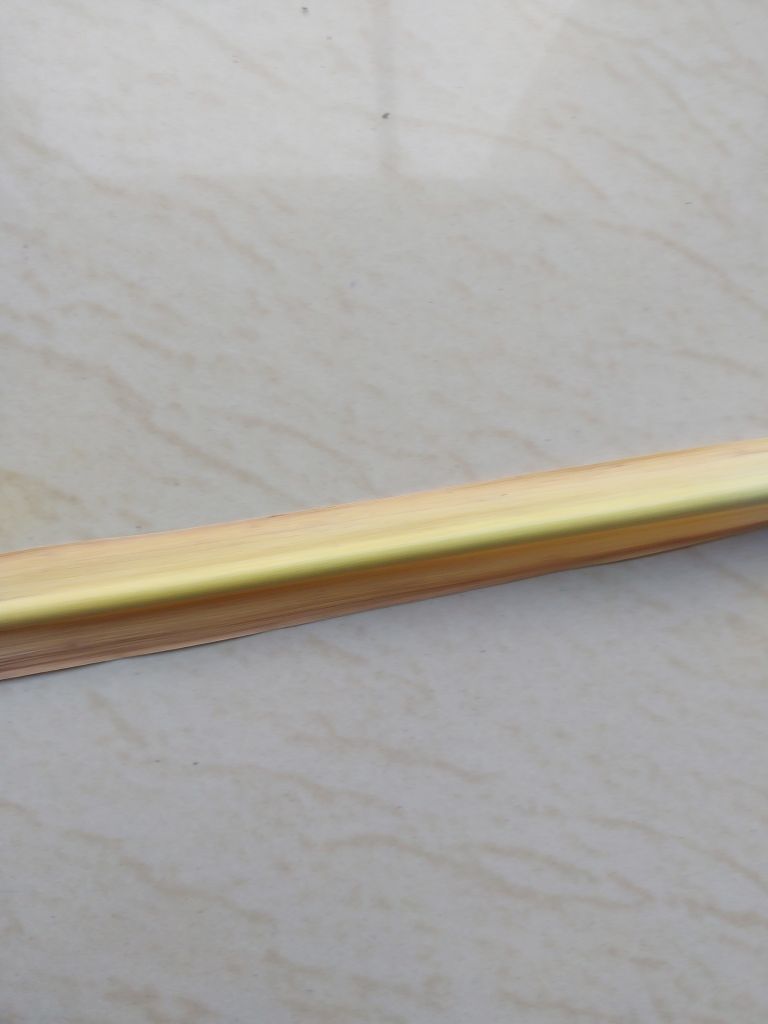
Label: Yellow Leaf